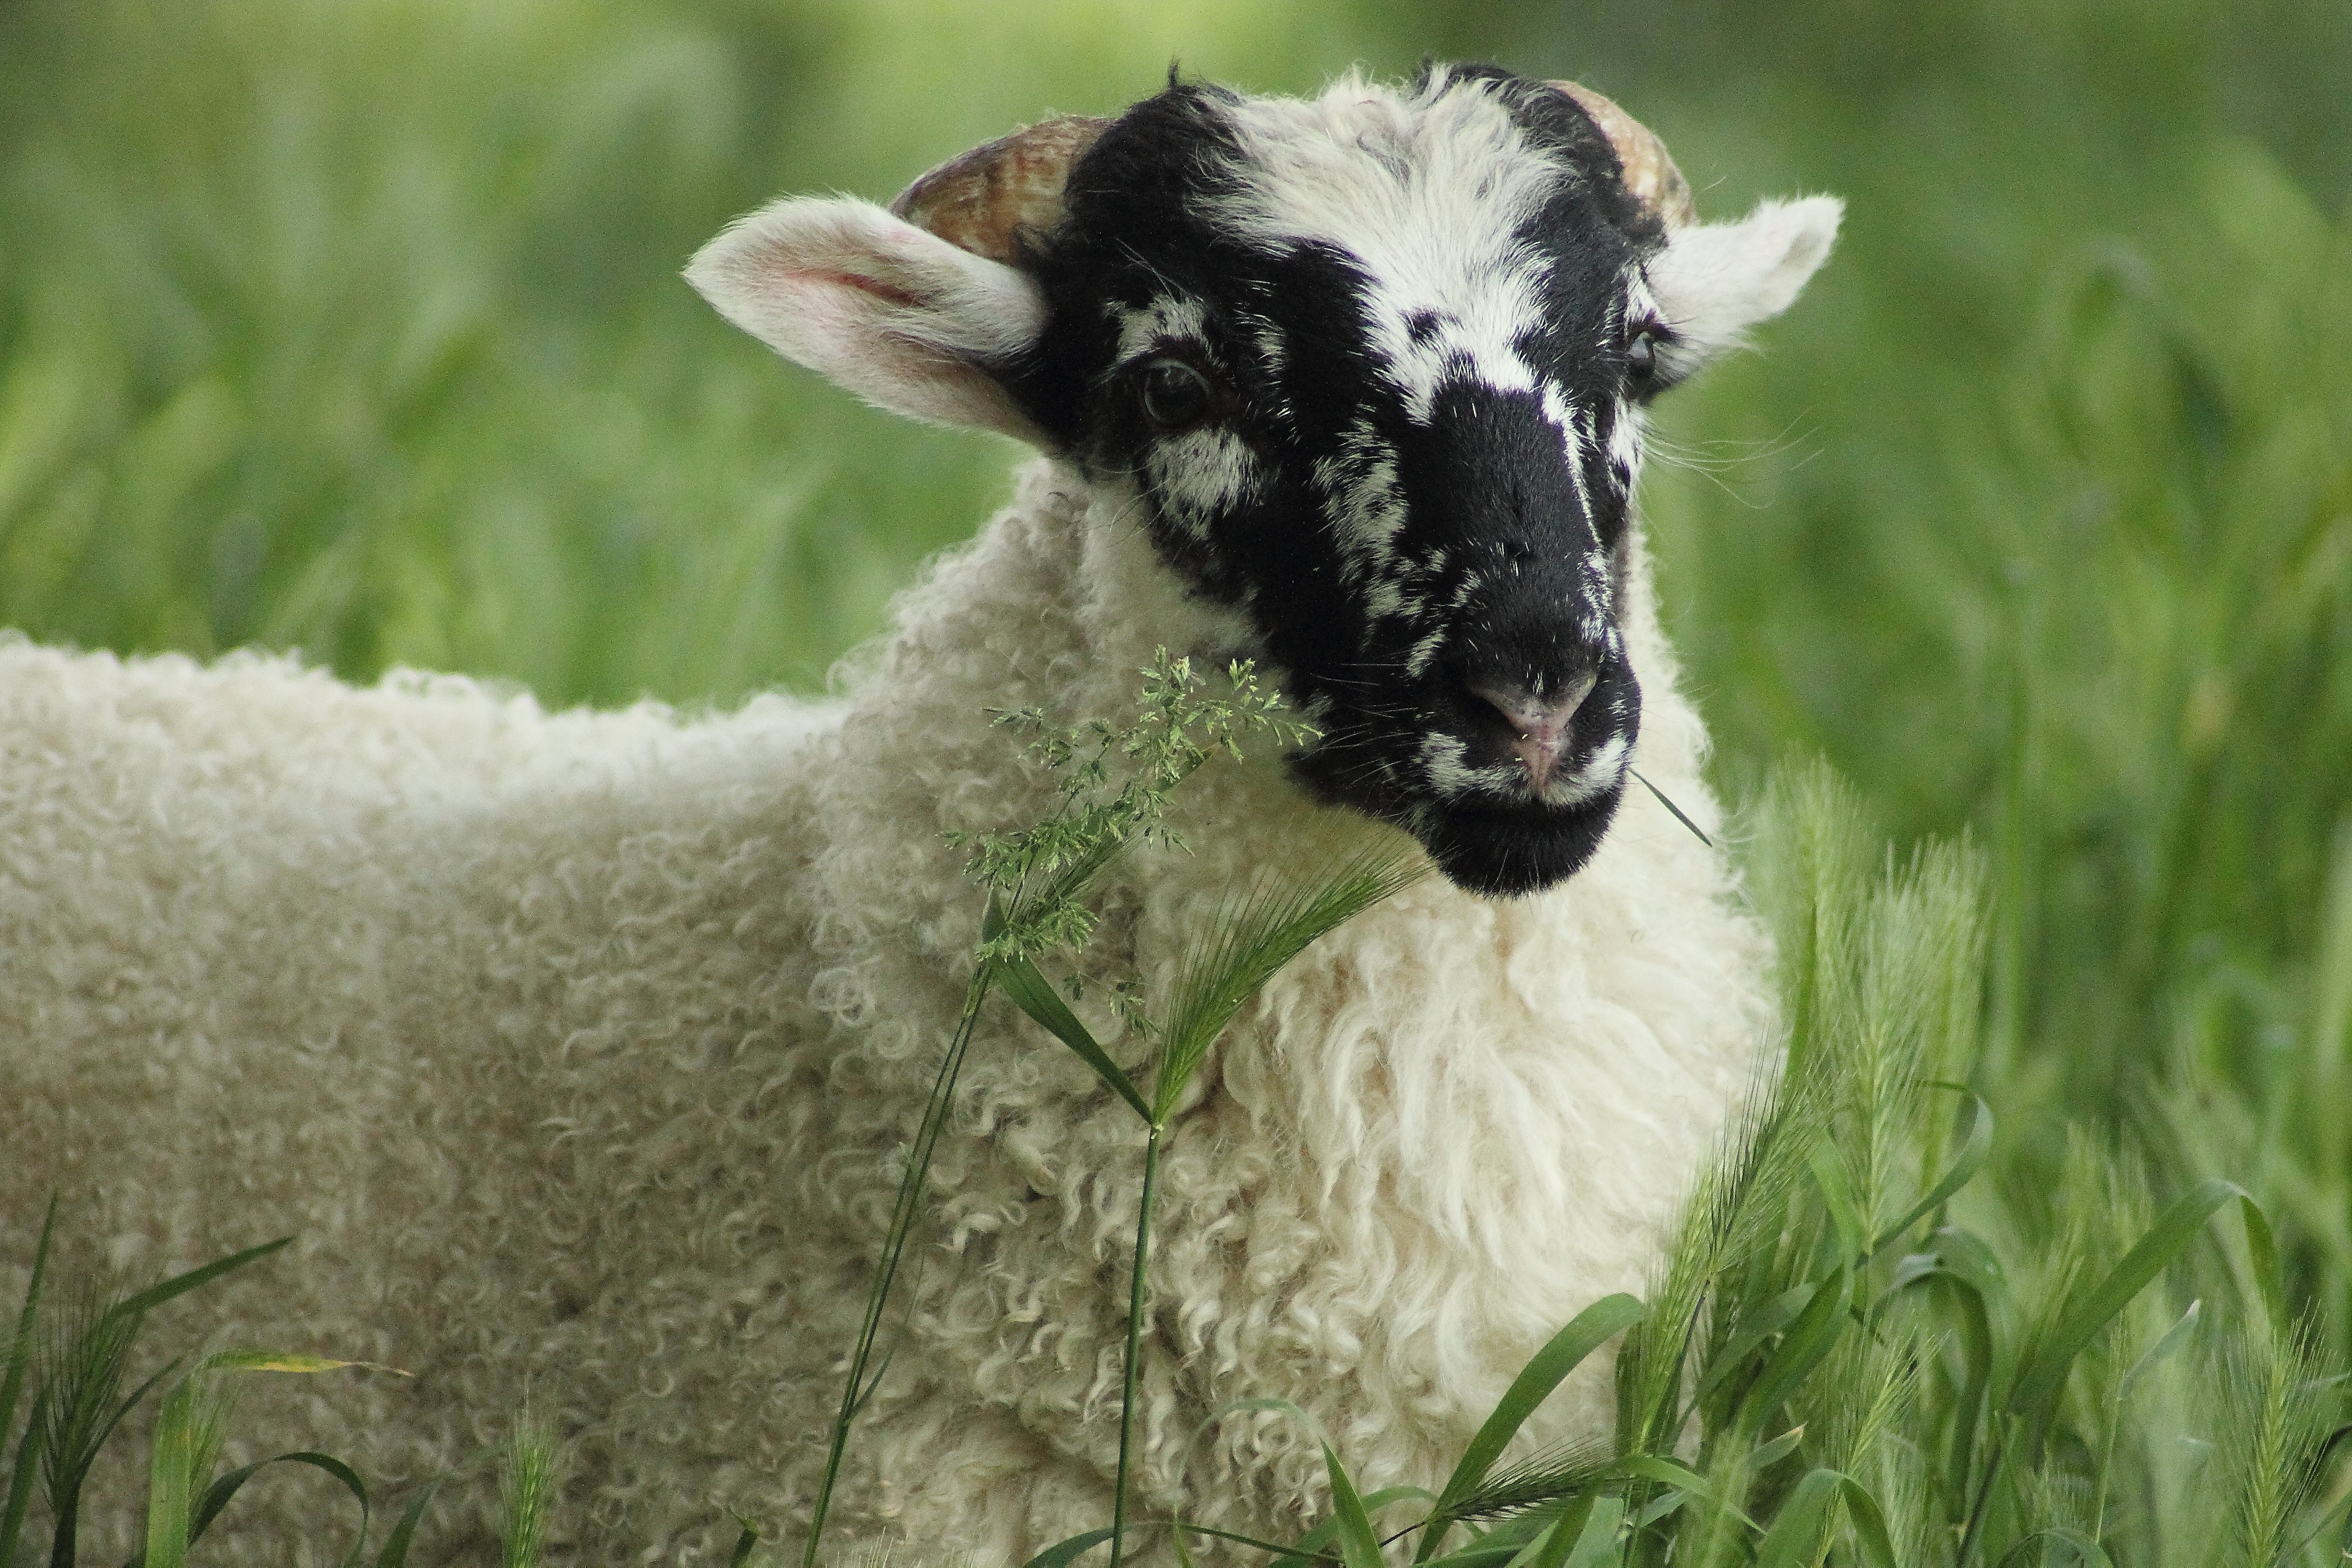
grass, field, meadow, animal, cute, goat, fur, pasture, grazing, sheep, mammal, wool, fauna, lamb, spotted, goats, grassland, vertebrate, sheeps, animal world, sch fchen, cow goat family